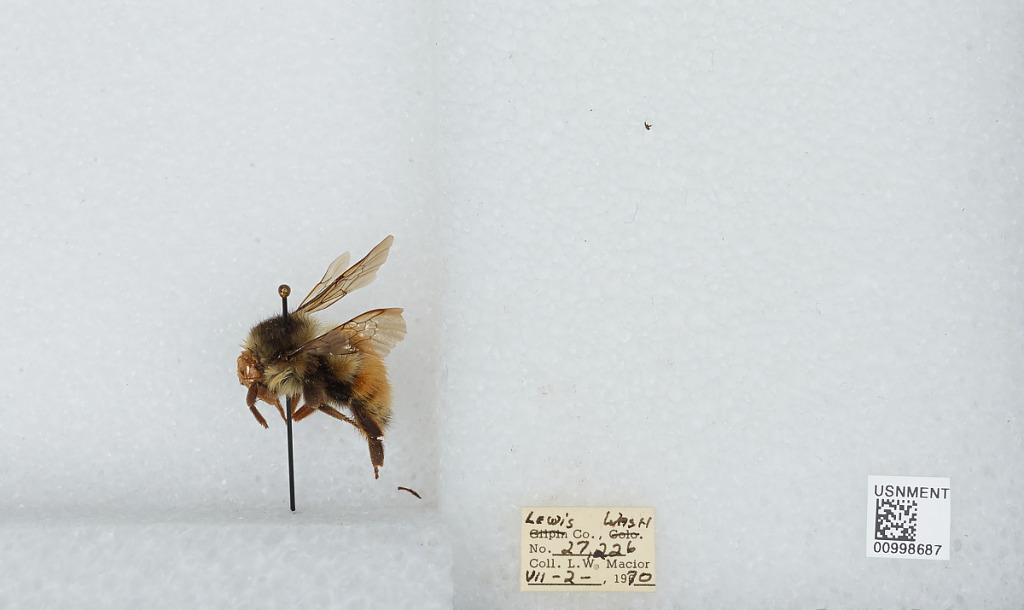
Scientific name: Bombus (Pyrobombus) melanopygus Nylander
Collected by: L. Macior
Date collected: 1970-7-2
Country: United States
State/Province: Washington
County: Lewis
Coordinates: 46.58, -122.4